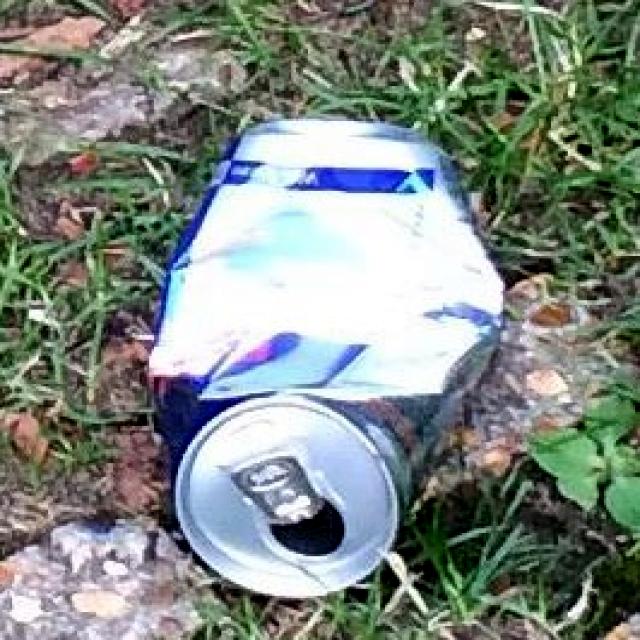
Label: Metal